Culture of Kuwait

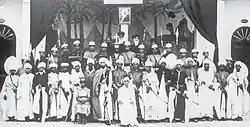
A theatrical play titled "Fateh Masr" at Al Mubarikya school in the 1940s

Kuwait has the oldest performing arts industry in the Arabian Peninsula. Kuwait is the main centre of scenographic and performing arts education in the GCC region. Many famous Arab actors and singers attribute their success to training in Kuwait. The Higher Institute of Theatrical Arts (HIDA) provides higher education in theatrical arts.